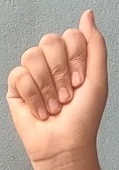
ASL sign: A